Vorarlberg

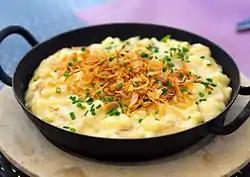
Traditional "Käsespätzle" served in a pan

The places Lech and Zürs are known for their exclusivity and luxury, for which reason many prominent people go to these ski resorts. An example of this is the Dutch royal family which goes there on skiing holidays every year and has been staying in the prestigious "Gasthof Post" for four generations. A famous ski race is "Der Weiße Ring" ('The White Ring') where skiers race from Lech to Zürs. The 22 km long route is named after its ring-shaped track and the snowy conditions in this region. It is considered to be particularly difficult.